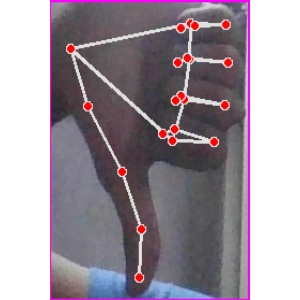
अक्षर: फ